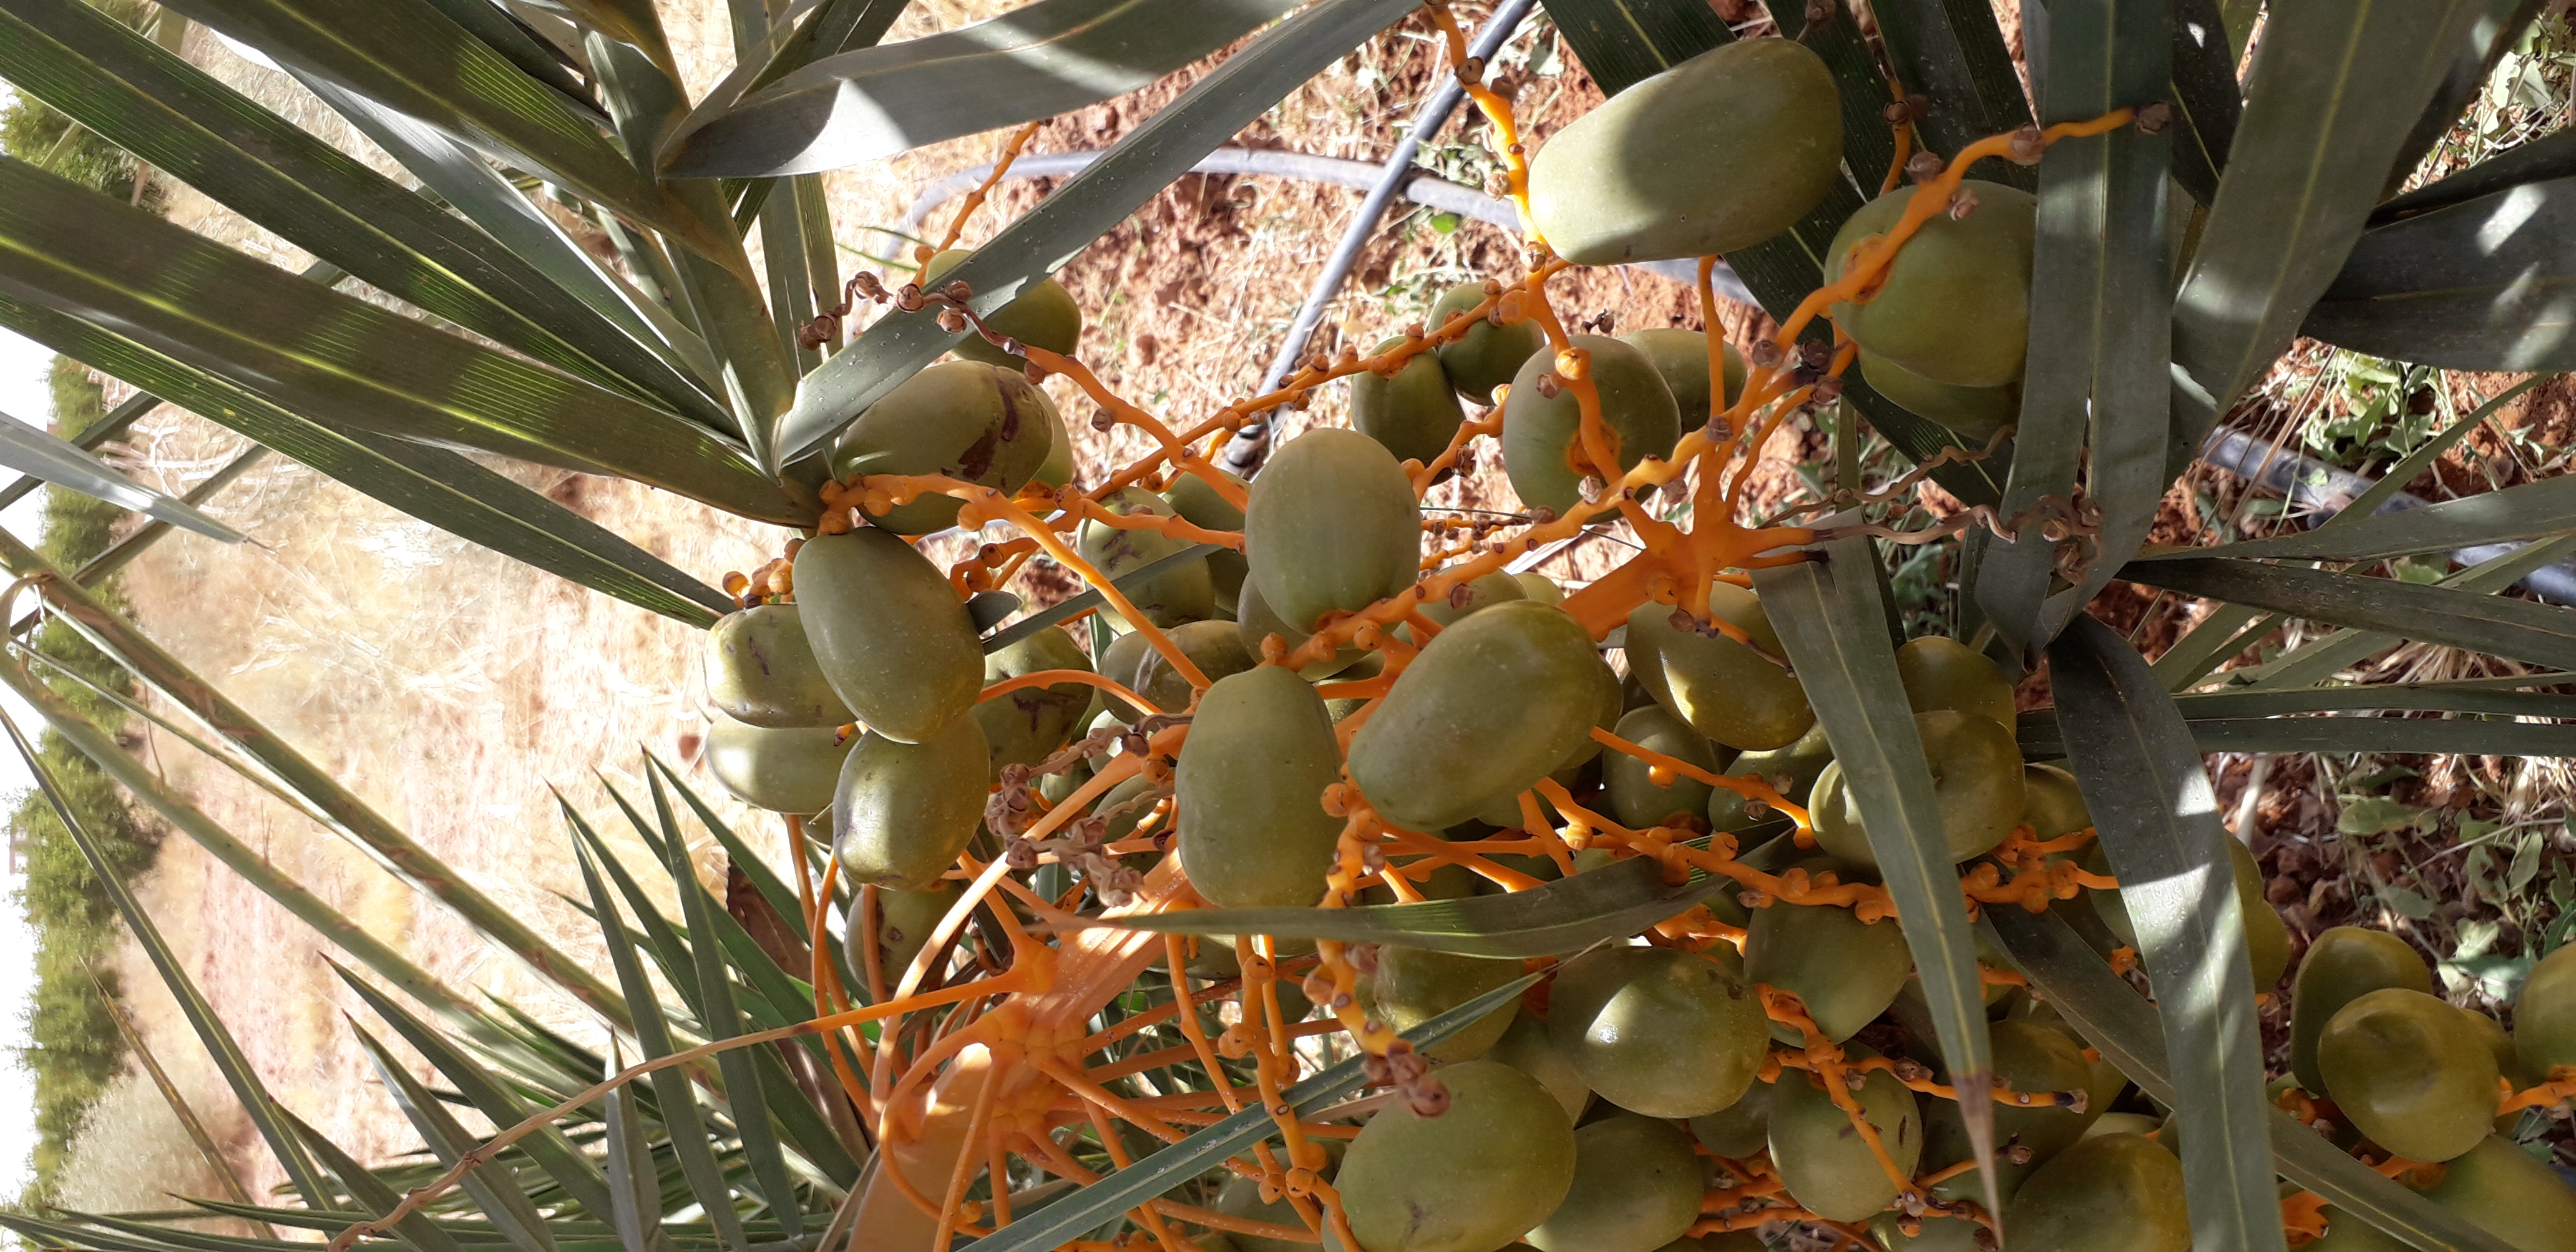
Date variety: Boufagous